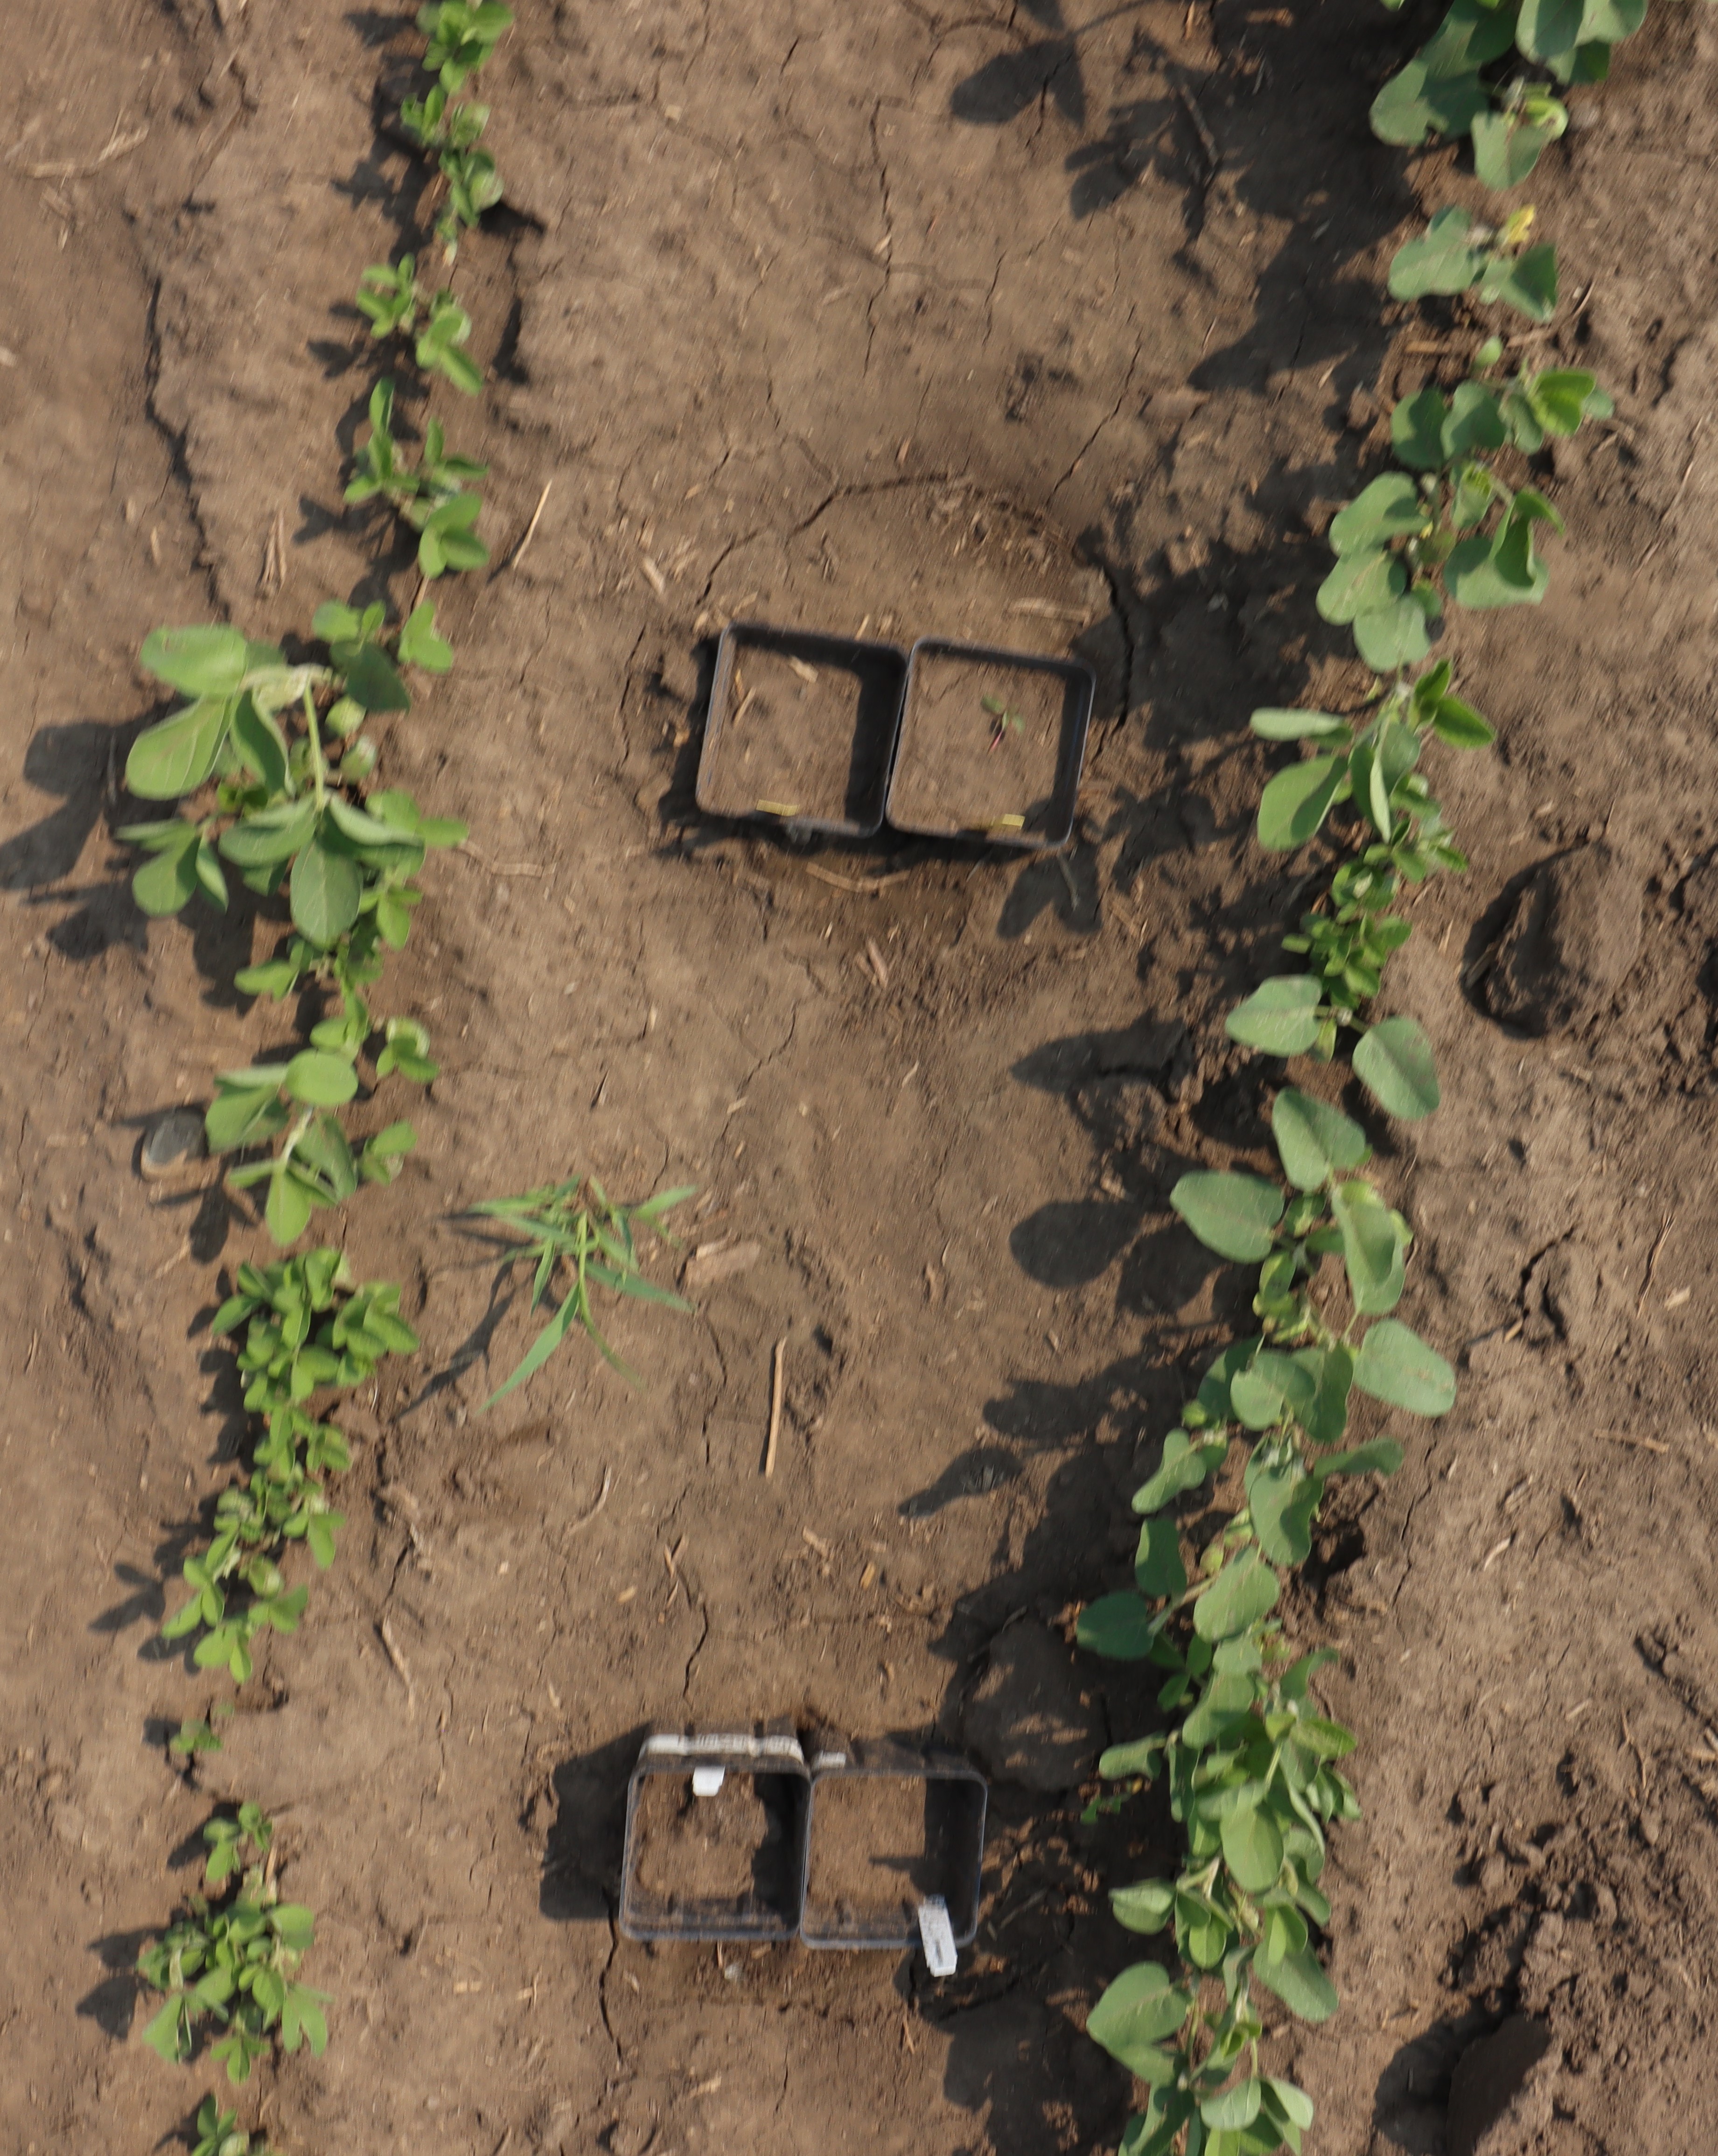
Crop: Soybean
Objects: Soybean, Soybean, Soybean, Soybean, Soybean, Soybean, Soybean, Soybean, Soybean, Soybean, Soybean, Soybean, Soybean, Soybean, Soybean